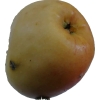
Label: Apple 14